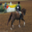
Label: horse